Bisexual erasure

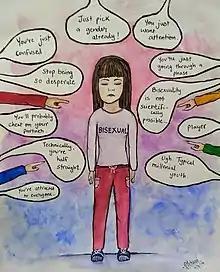
An illustration of examples of various stigma against bisexuals

Bisexual erasure (or bi erasure), also called bisexual invisibility, is the tendency to ignore, remove, falsify, or re-explain evidence of bisexuality (or similar identities, such as pansexuality) in history, academia, the news media, and other primary sources.